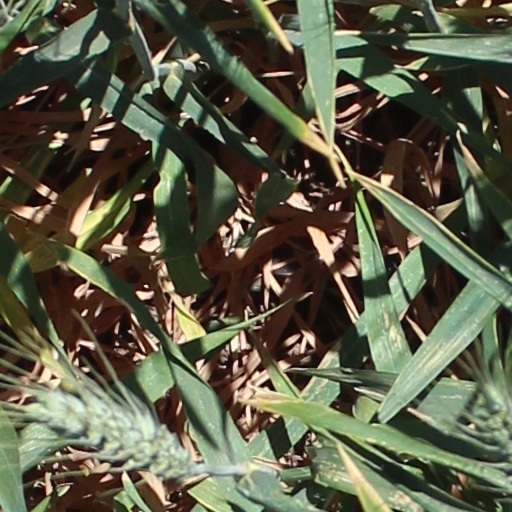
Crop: wheat